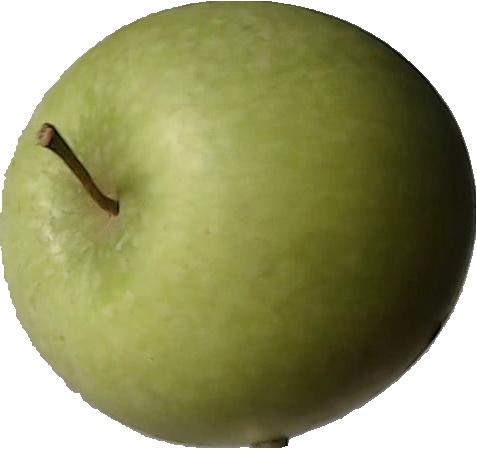
Label: apple_granny_smith_1